Heroines Run the Show

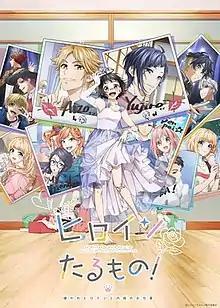
Key visual

is a Japanese anime television series produced by Lay-duce. It is based on the song "Heroine Tarumono!", part of the "" Vocaloid song project by HoneyWorks. The series aired from April to June 2022.